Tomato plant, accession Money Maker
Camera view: bottom (45 deg); turntable rotation: 60 degrees
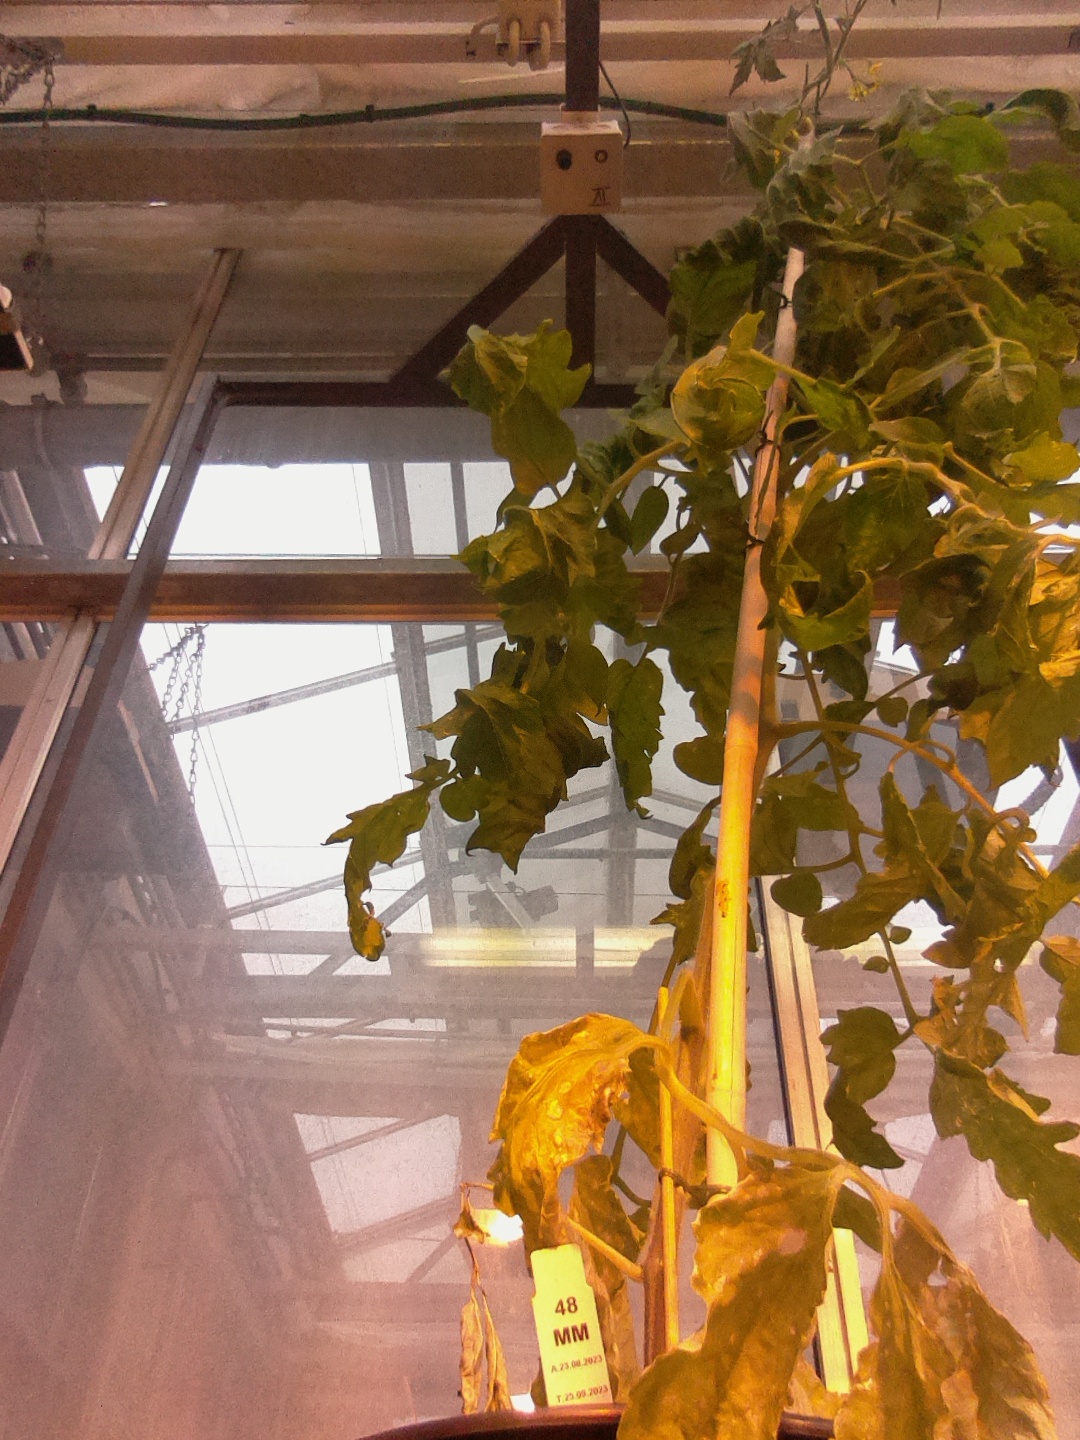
BBCH growth stage 70: Fruits at the main stem or branches visibles